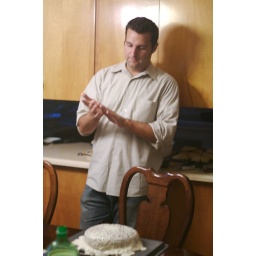
Jackson triumphantly standing over his cake